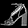
Label: Sandal